Manheim Township, York County, Pennsylvania

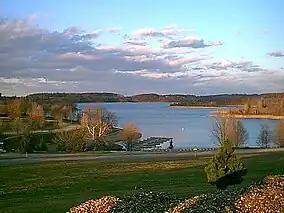
Codorus State Park

According to the U.S. Census Bureau, the township has a total area of , of which is land and , or 4.10%, is water.